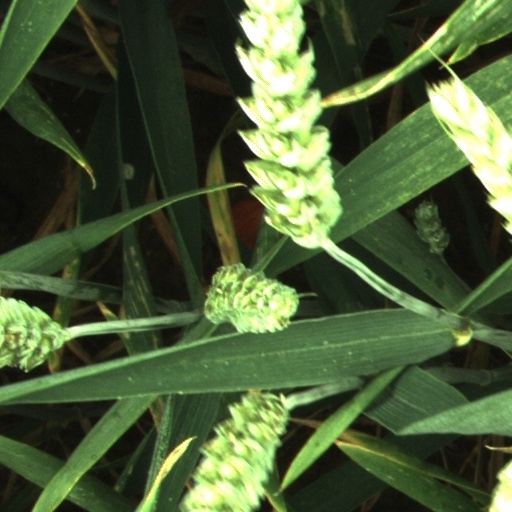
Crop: wheat